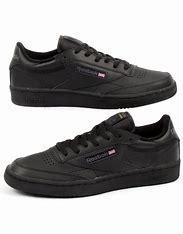
Brand: Reebok
Model: Club C 85